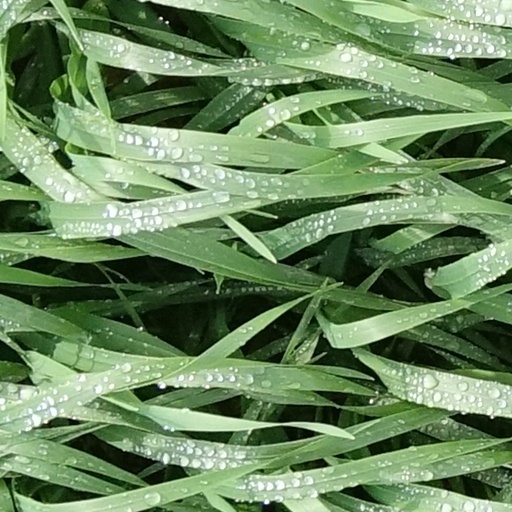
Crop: wheat